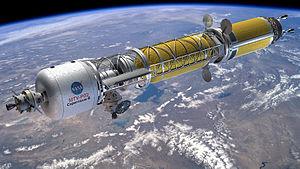
La réalisation d'une mission spatiale habitée vers Mars constitue un des objectifs à long terme fixés à l'astronautique depuis ses débuts. Initialement thème de science-fiction, il est devenu pour certains, à la suite du débarquement de l'homme sur la Lune en 1969, la prochaine étape de la conquête spatiale. Mais la réussite de ce projet demande des moyens financiers encore bien supérieurs à ceux du programme Apollo, lui-même lancé grâce à un concours de circonstances particulièrement favorable. Un vol habité vers Mars est également un défi technique et humain sans commune mesure avec une expédition lunaire : taille des vaisseaux, système de support de vie fonctionnant en circuit fermé sur de longues durées, fiabilité des équipements qui ne peuvent être réparés ou dont la redondance ne peut être systématiquement assurée, problèmes psychologiques d'un équipage confiné dans un espace restreint dans un contexte particulièrement stressant, problèmes physiologiques découlant de l'absence de gravité sur des périodes prolongées ainsi que l'effet des rayonnements sur l'organisme.